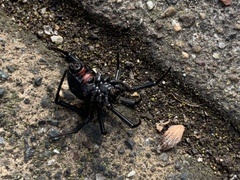
Species: Lactrodectus_hesperus